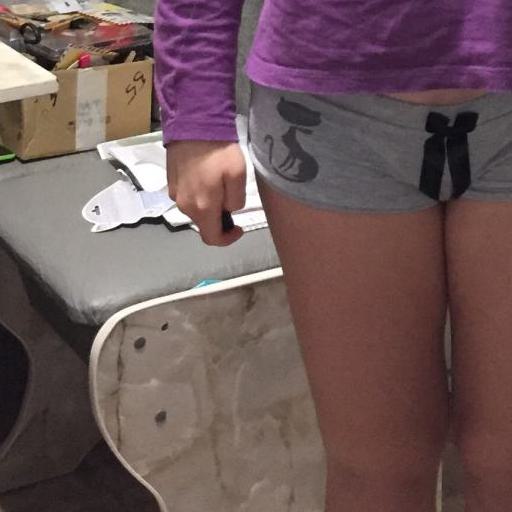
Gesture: no_gesture